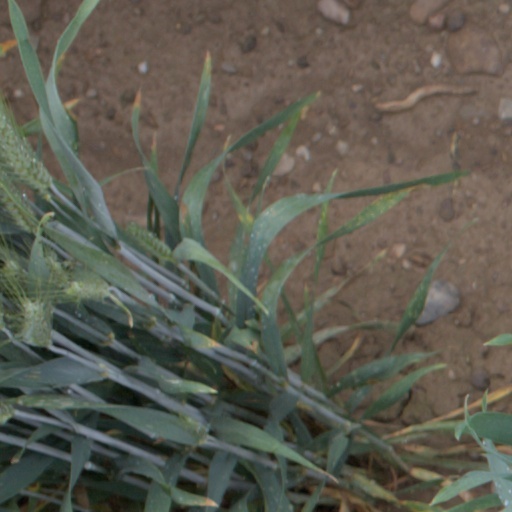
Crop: wheat